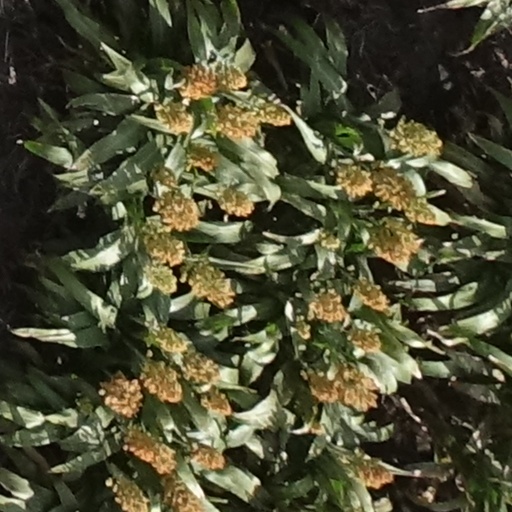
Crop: sorghum